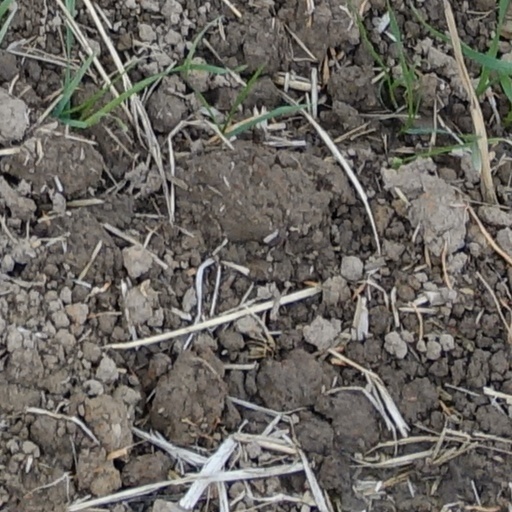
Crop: wheat